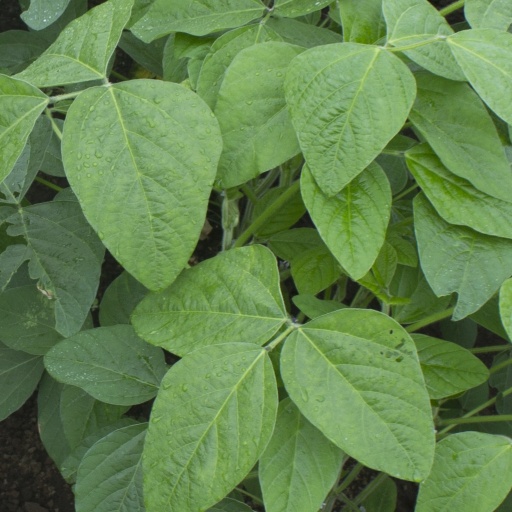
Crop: soybean